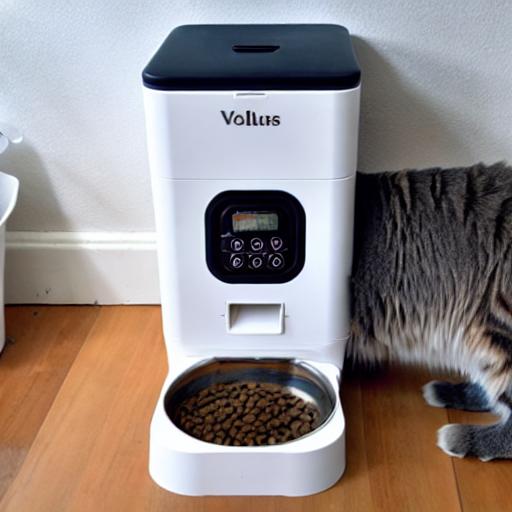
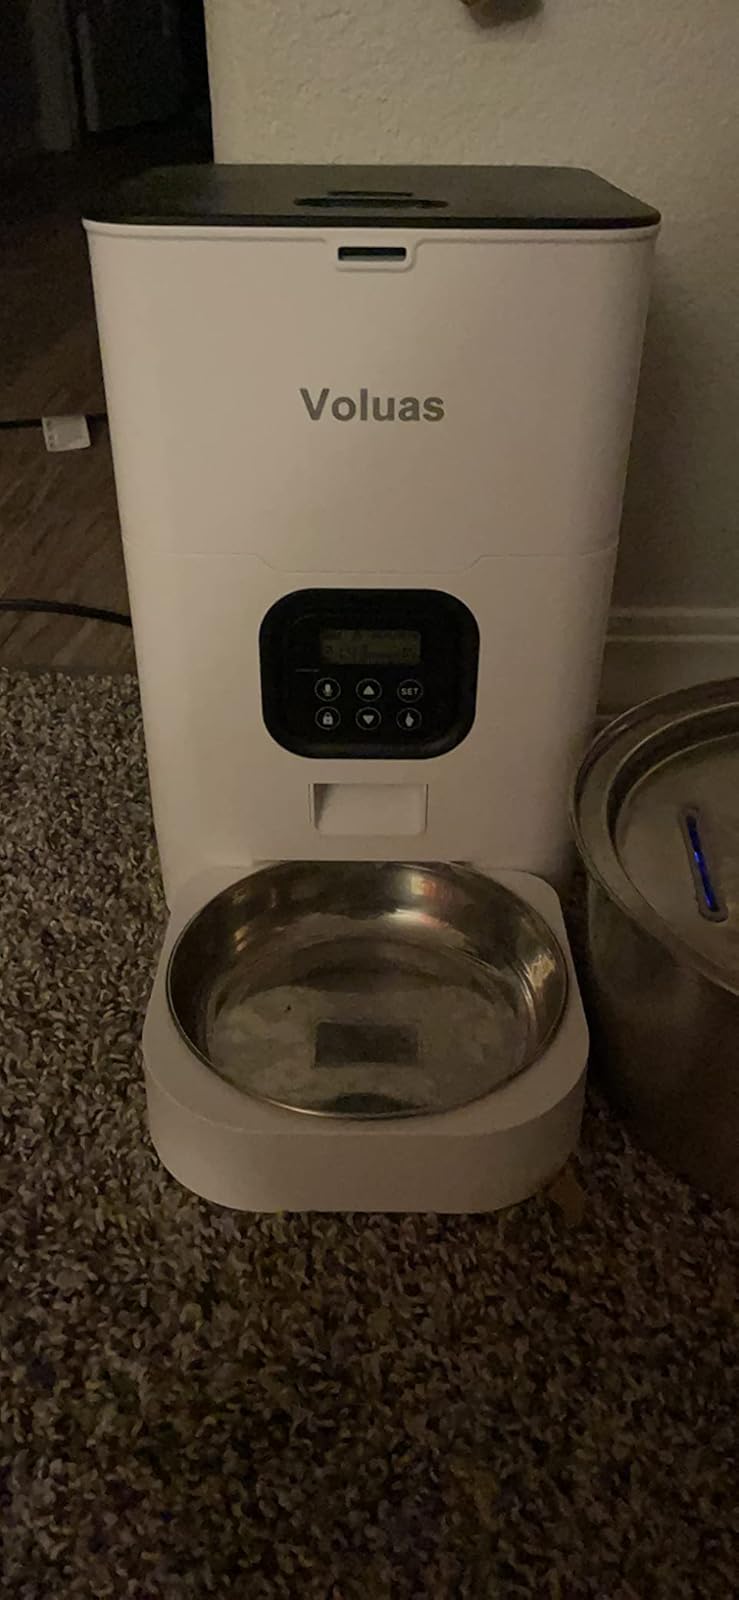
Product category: items_feeder
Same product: no